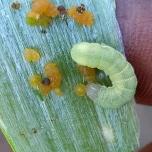
Crop: Onion
Condition: caterpillar-p